Angelina Weld Grimké

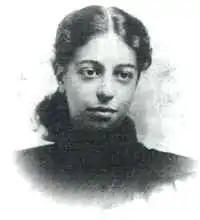

Angelina Weld Grimké (February 27, 1880 – June 10, 1958) was an African-American journalist, teacher, playwright, and poet.